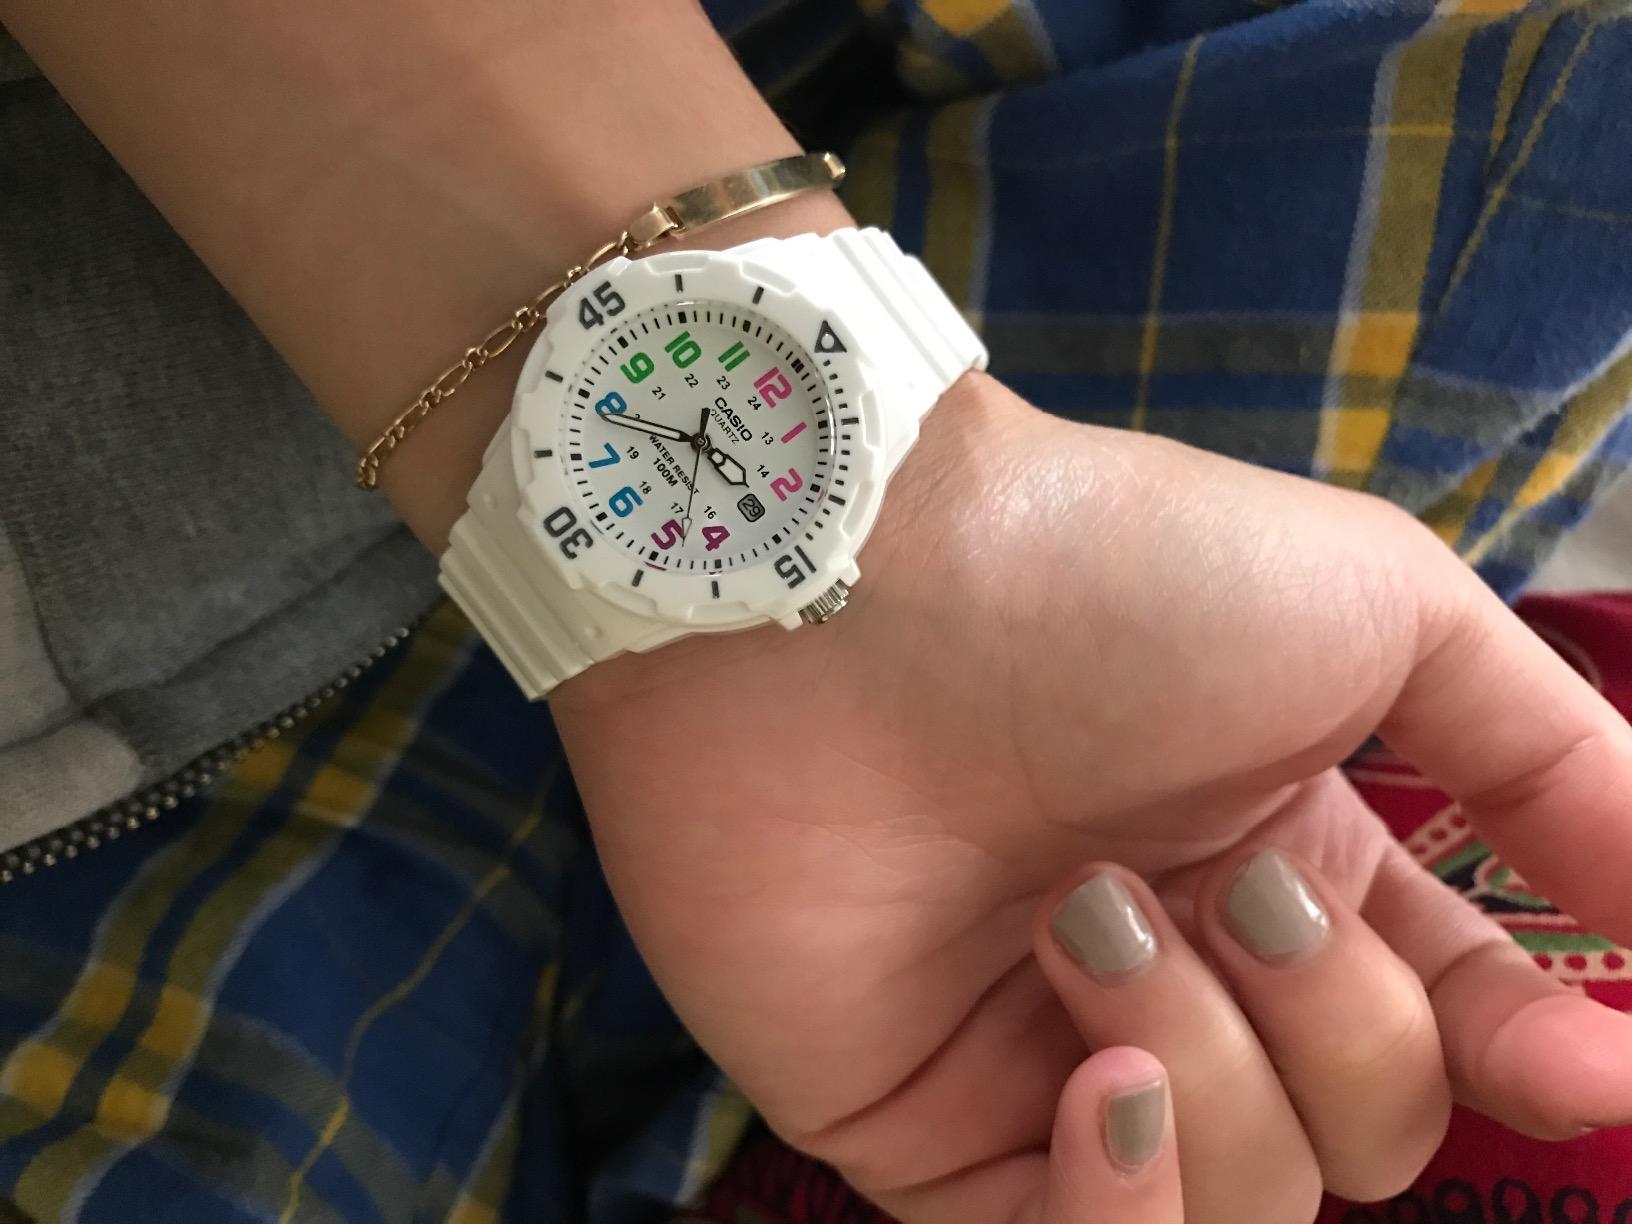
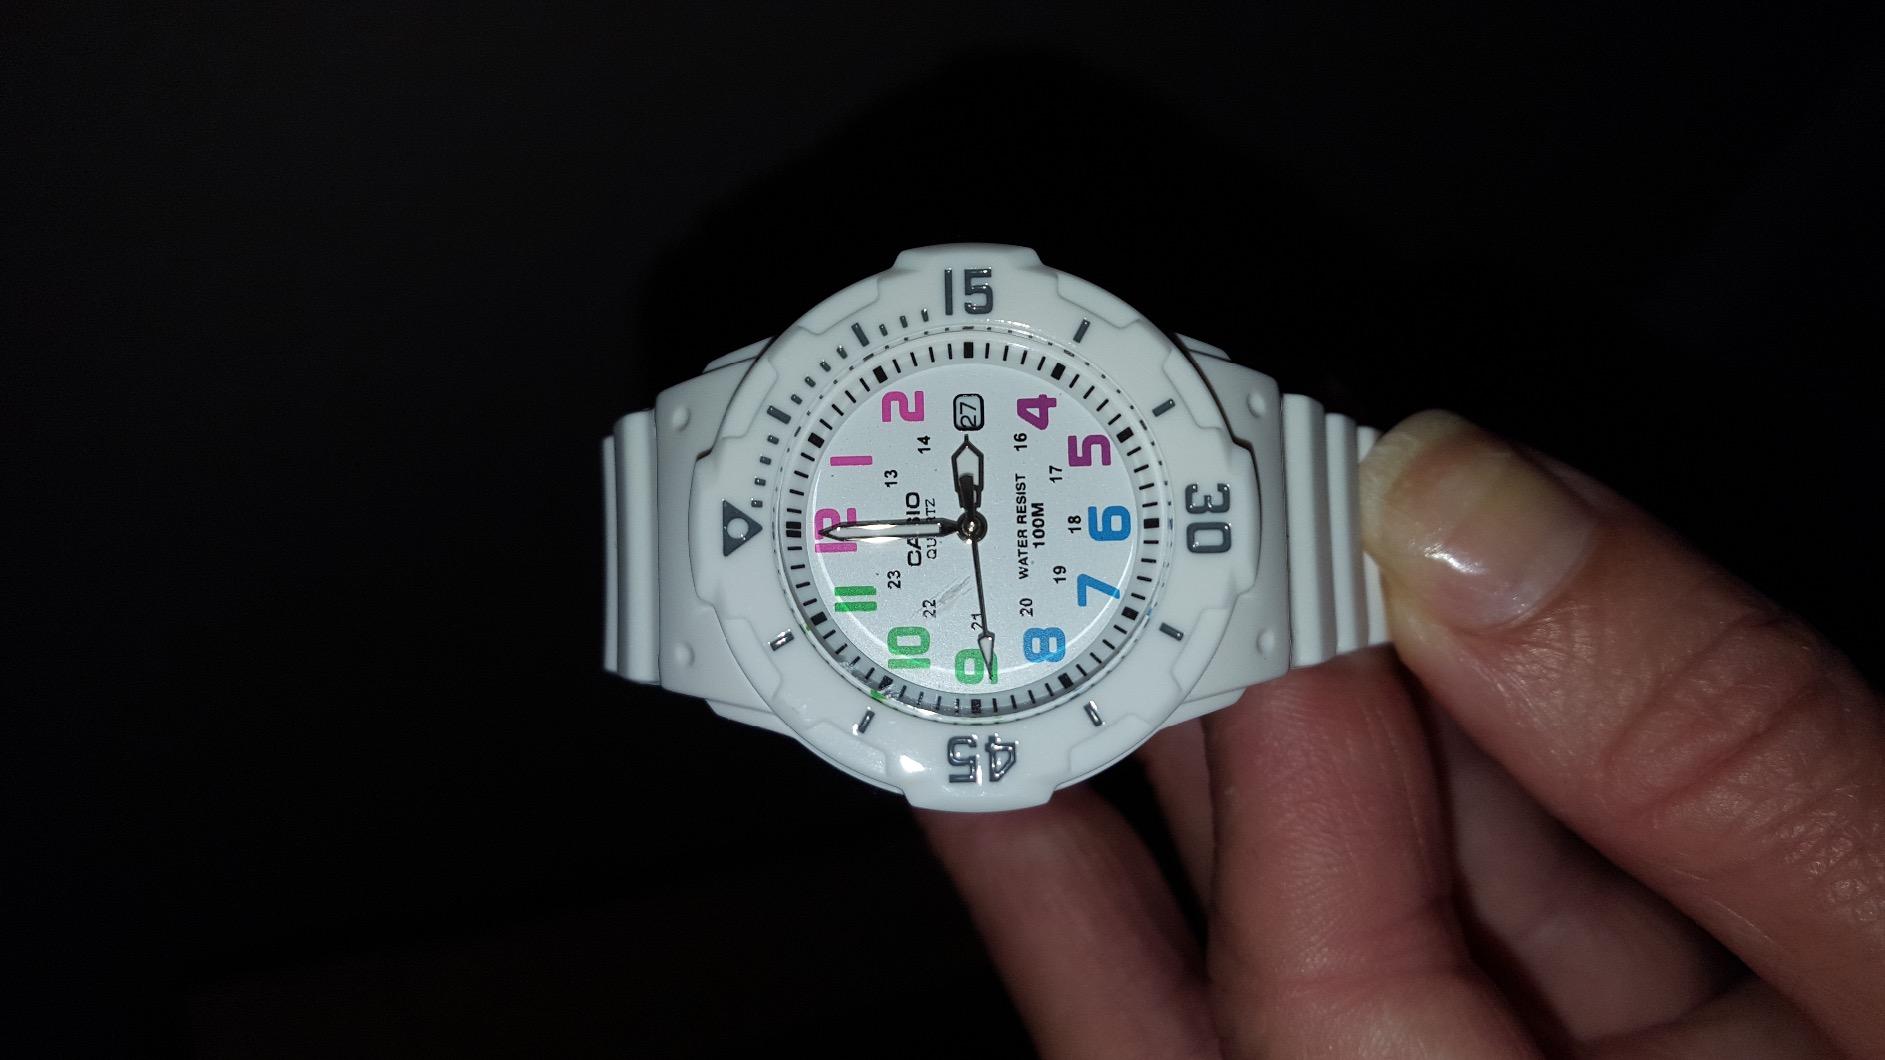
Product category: accessories_watch
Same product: yes